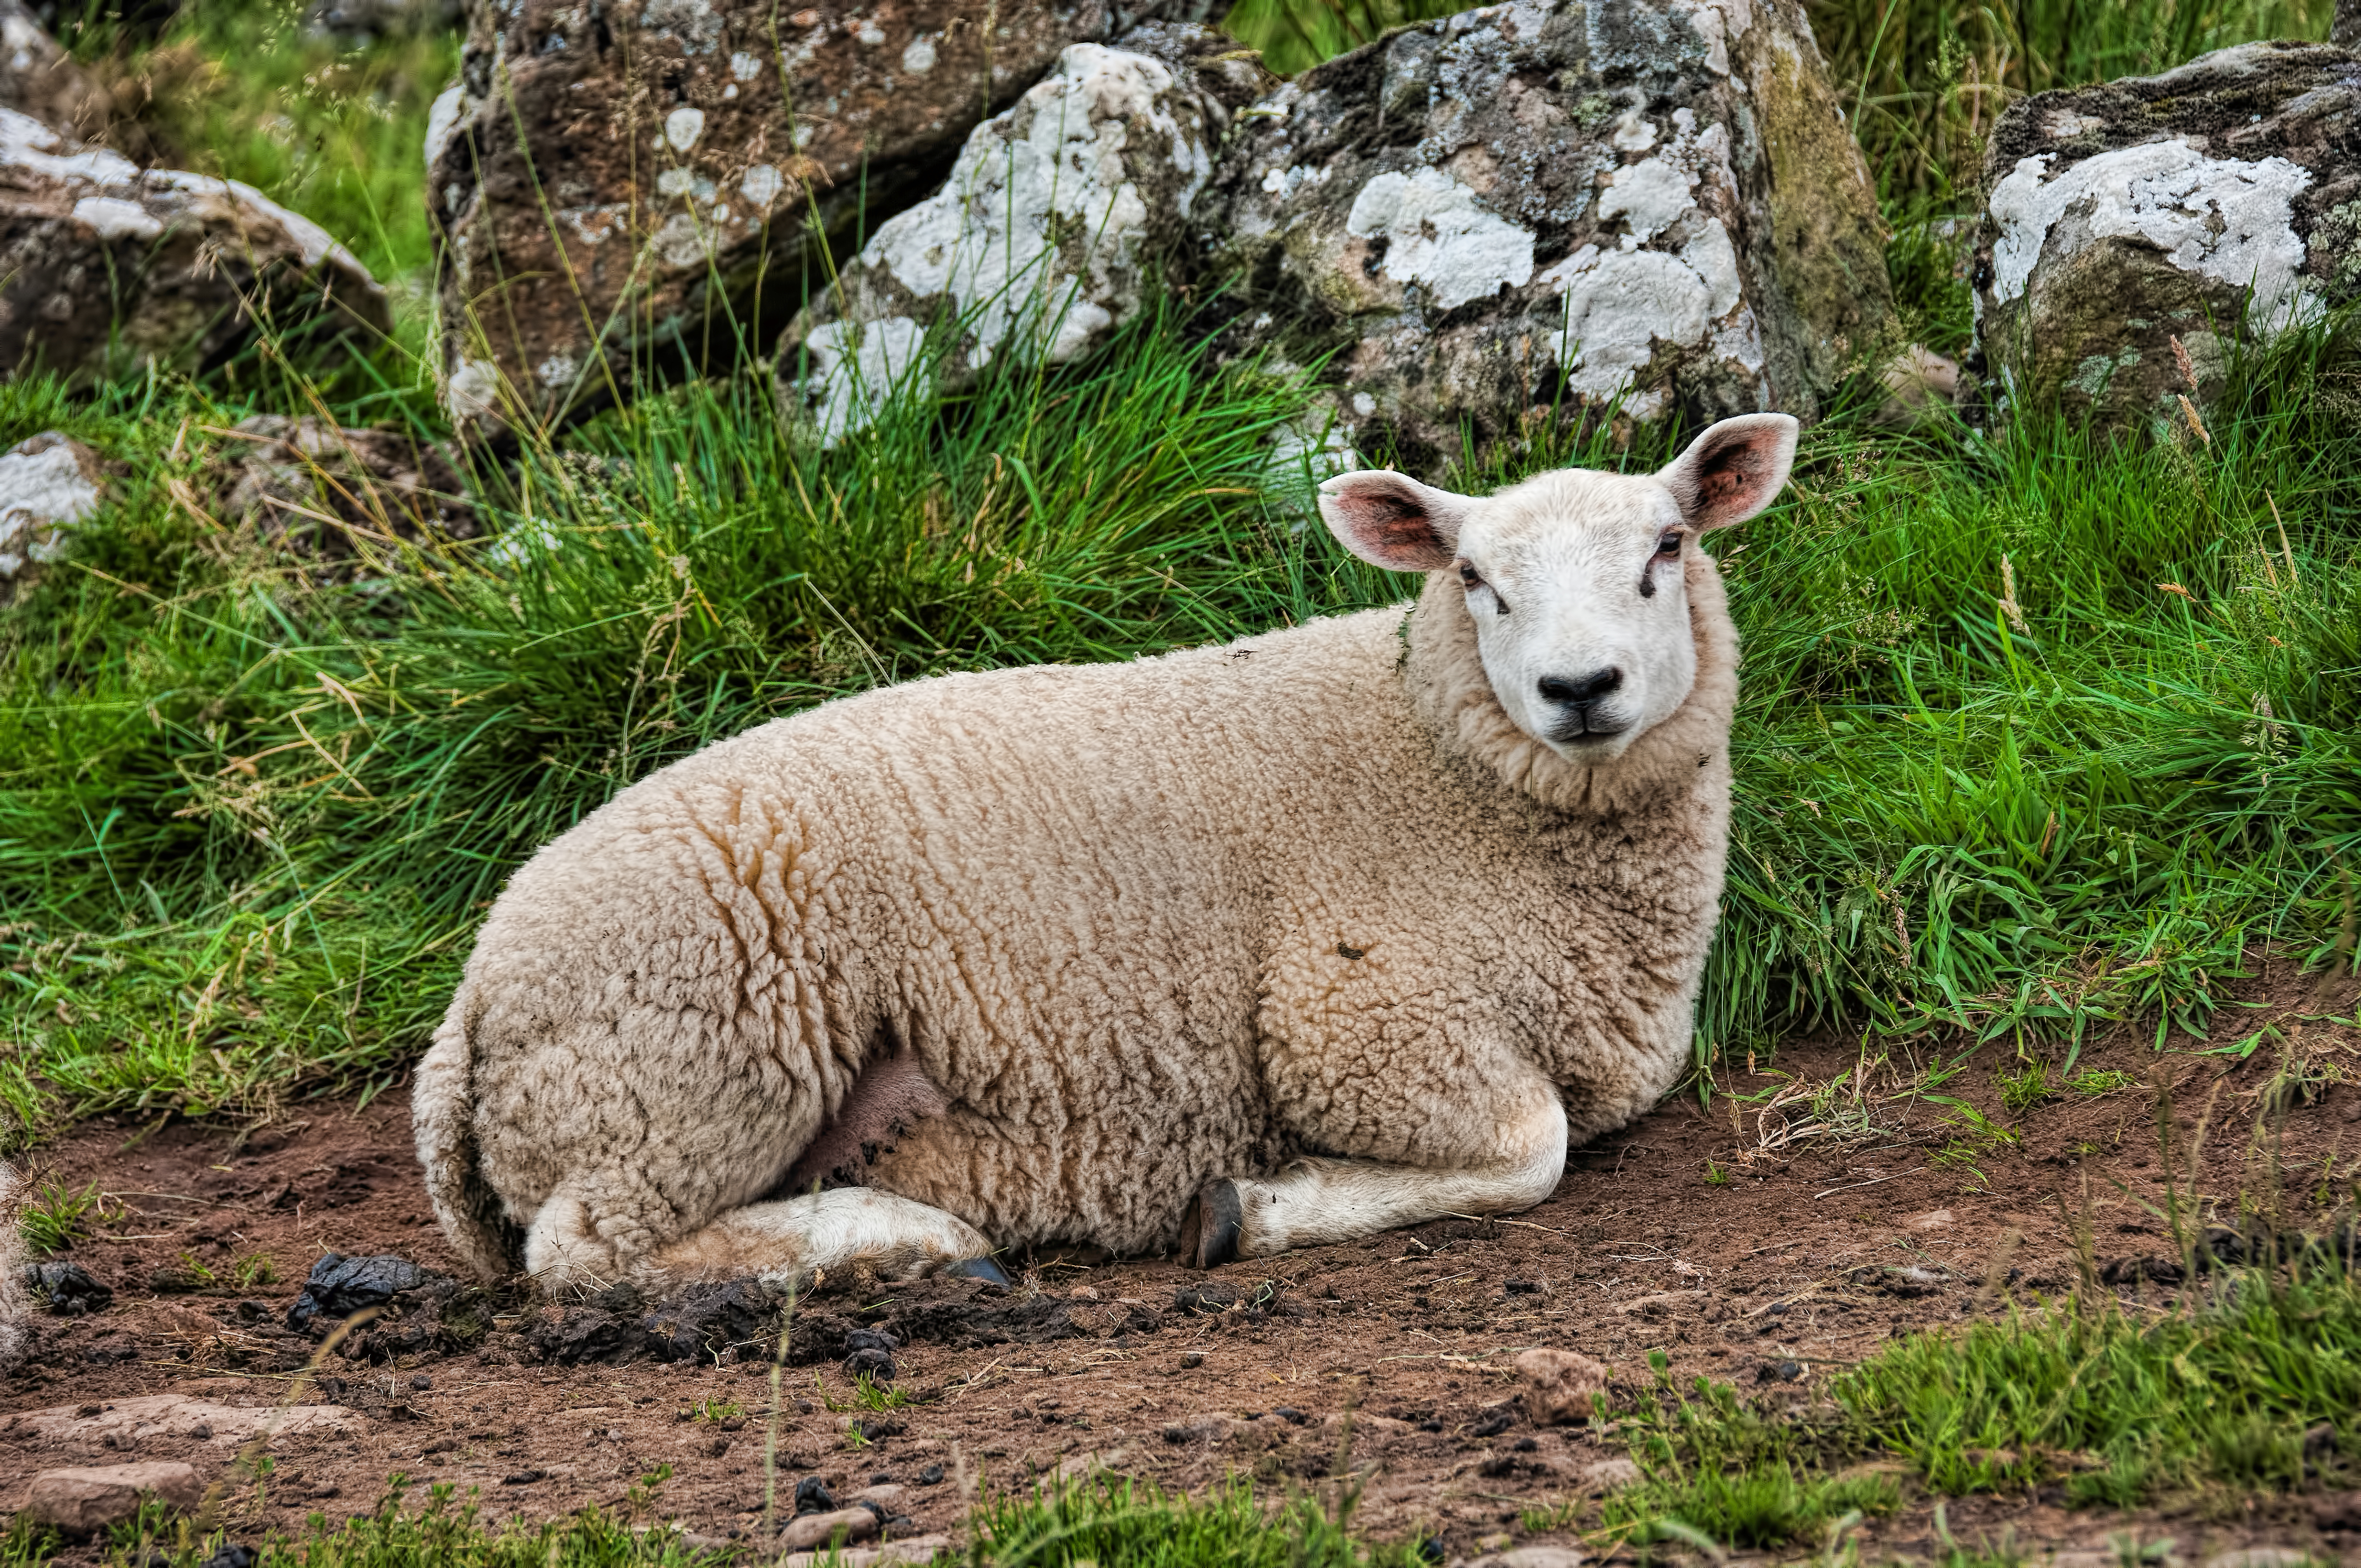
nature, wildlife, zoo, grazing, sheep, mammal, fauna, mountain goat, vertebrate, sheeps, scotland, ayrshire, loudounhill, irvinevalley, bighorn